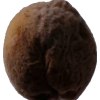
Label: peach